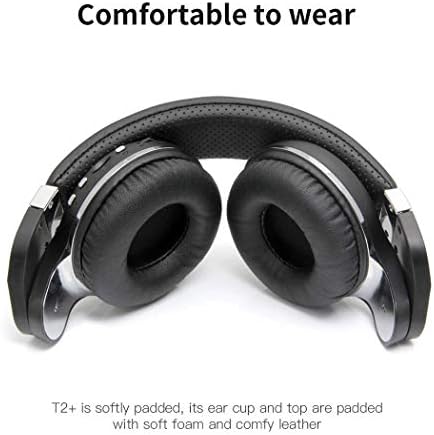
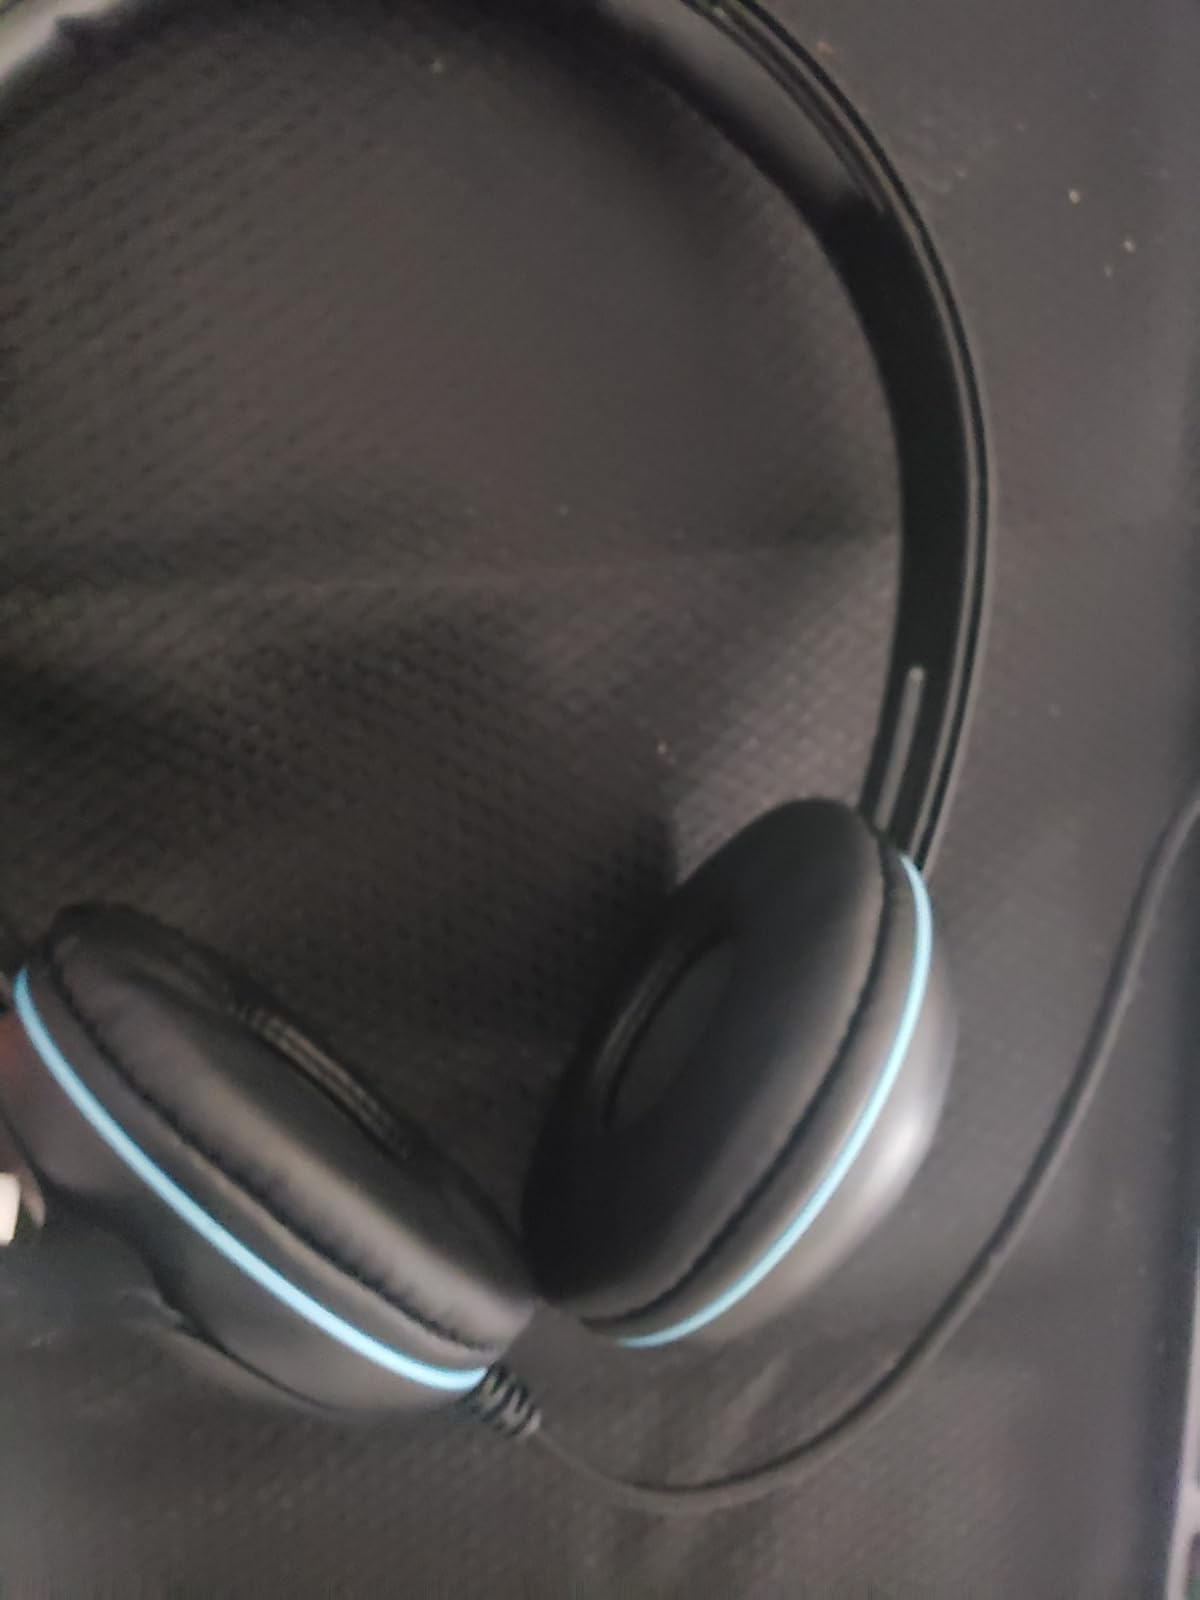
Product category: headphones
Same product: no